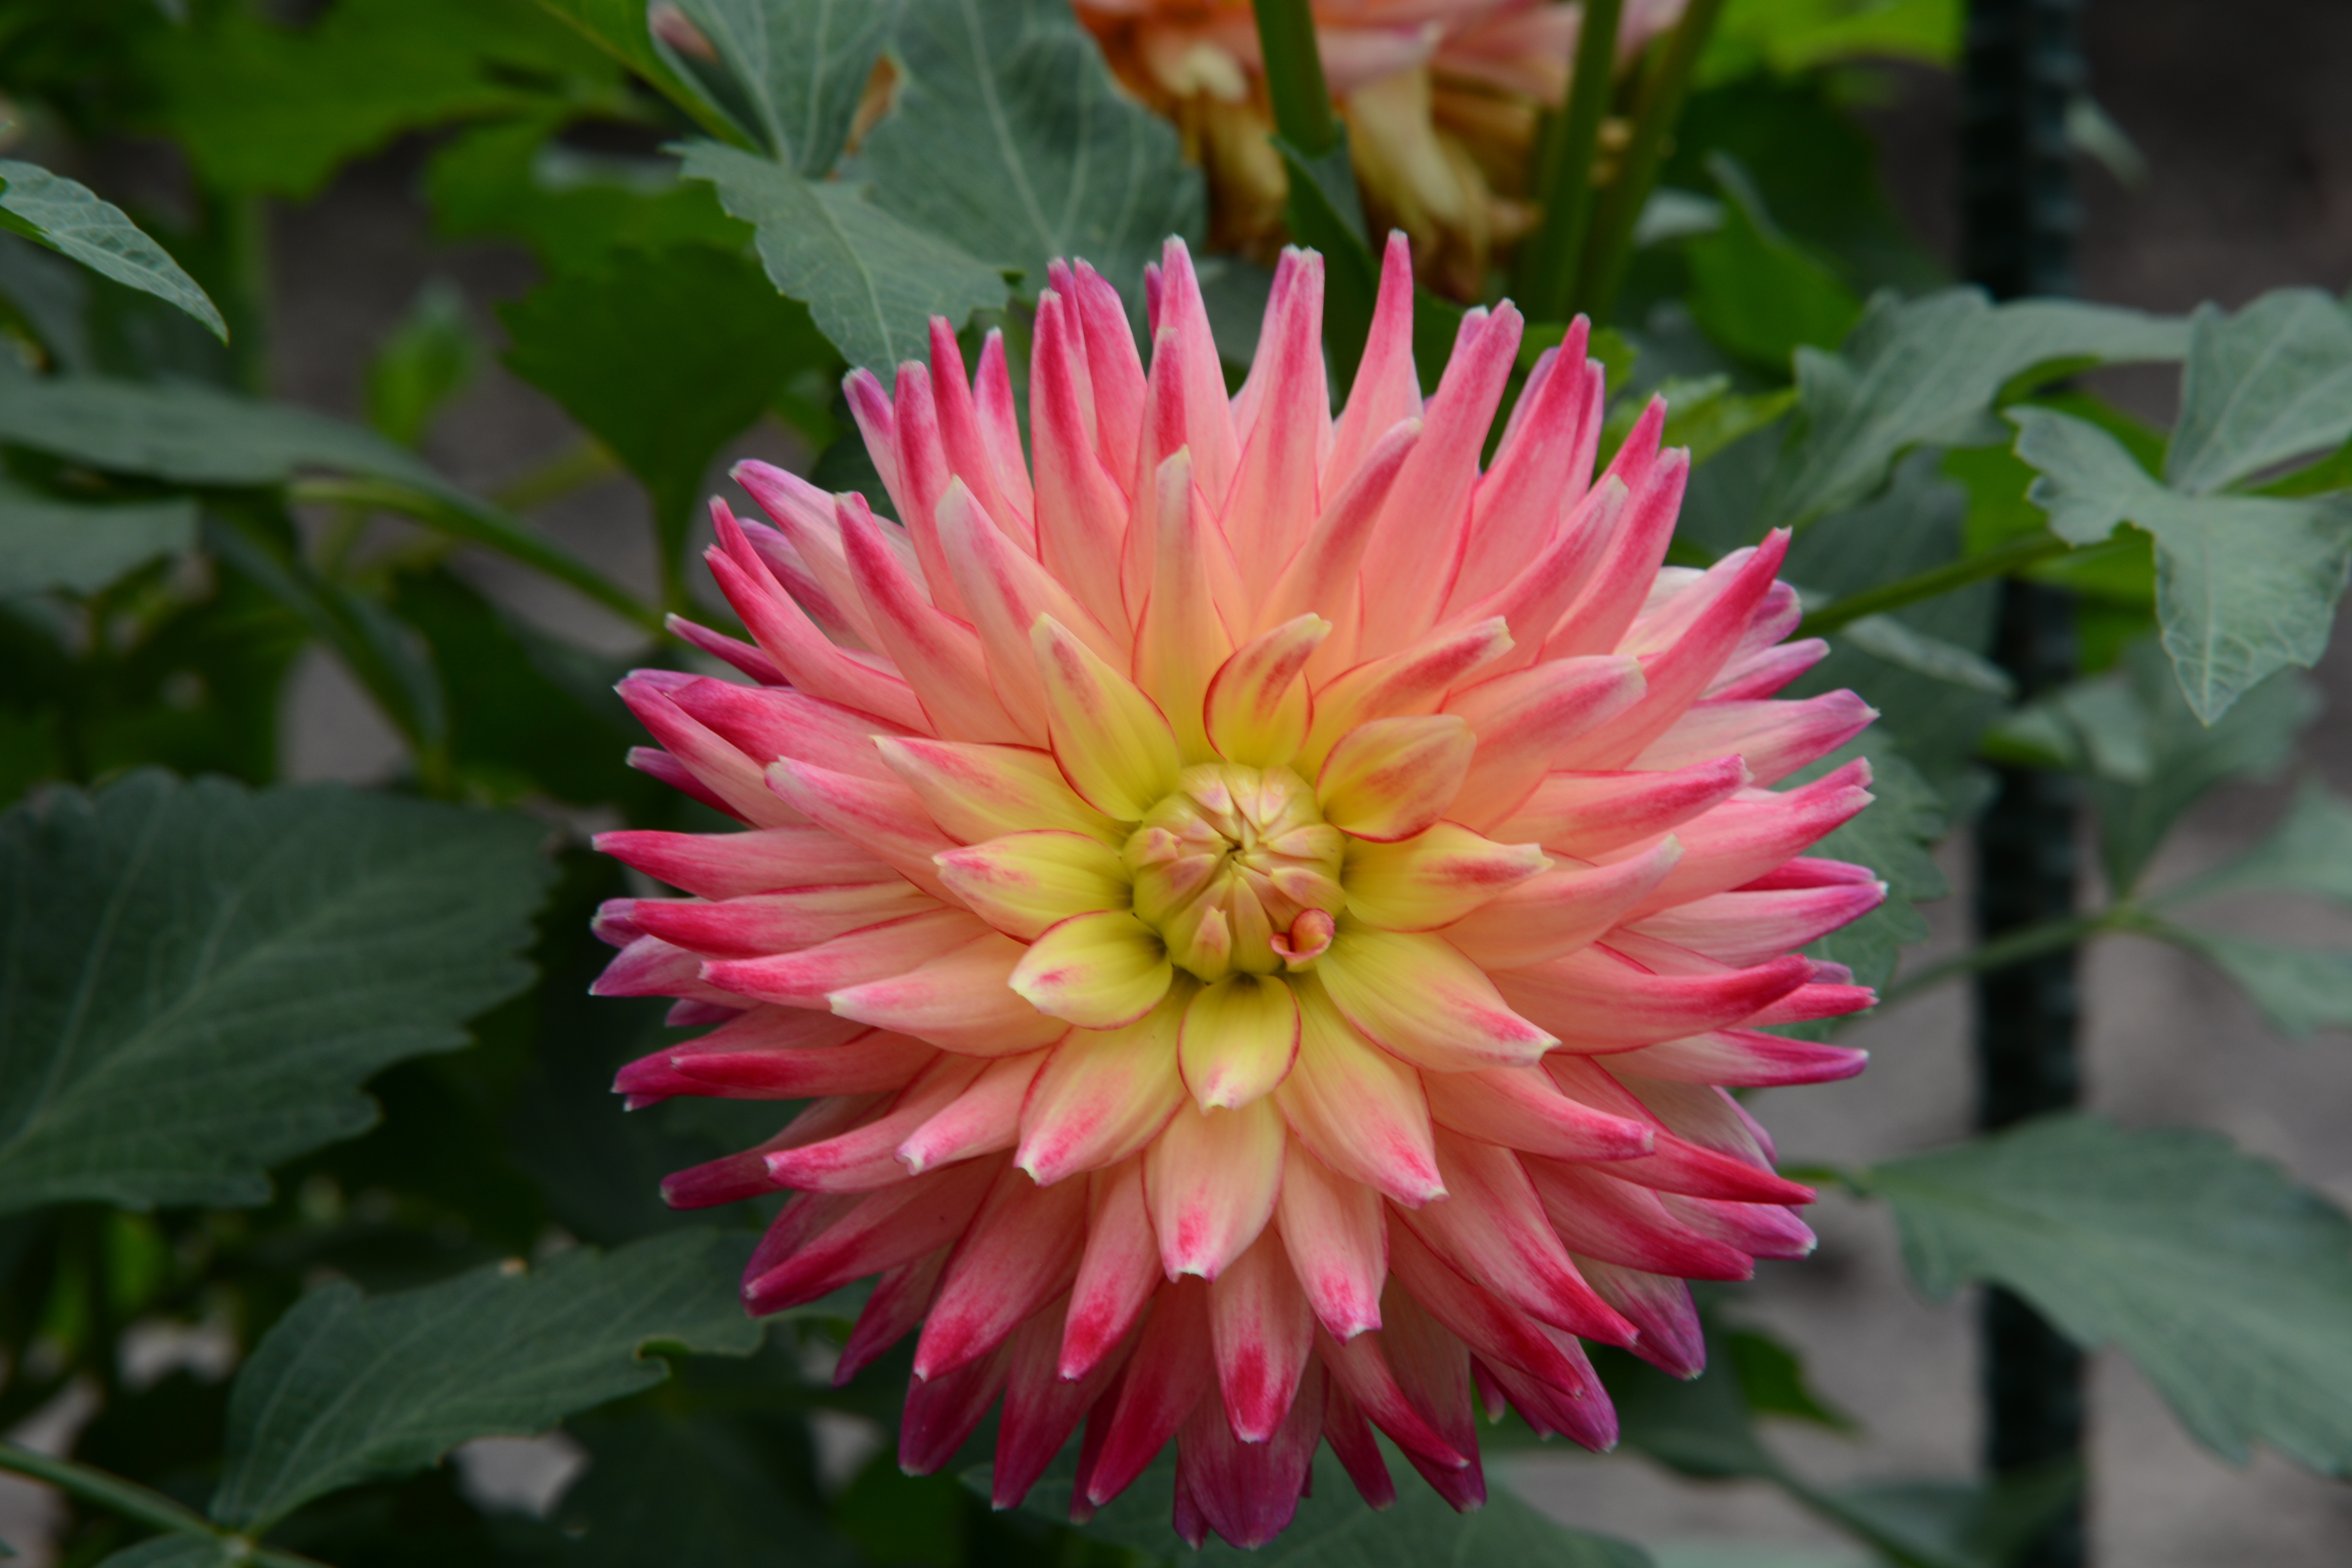
nature, plant, flower, petal, bloom, botany, pink, flora, dahlia, petals, flowering plant, daisy family, asterales, annual plant, land plant